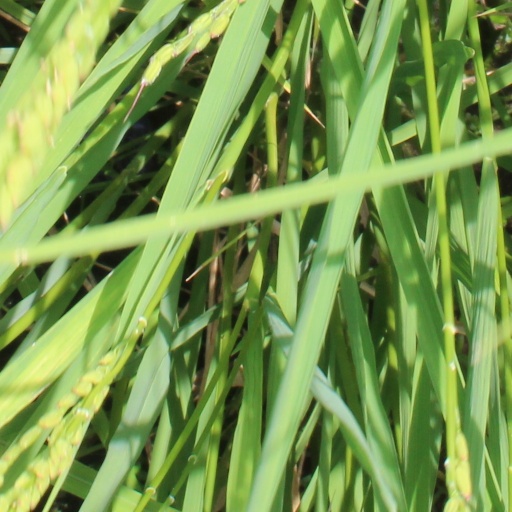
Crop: rice